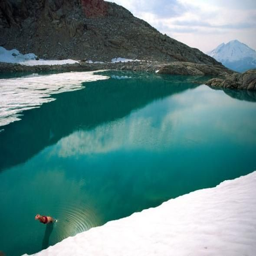
picture of alpine diver jumping into a lake